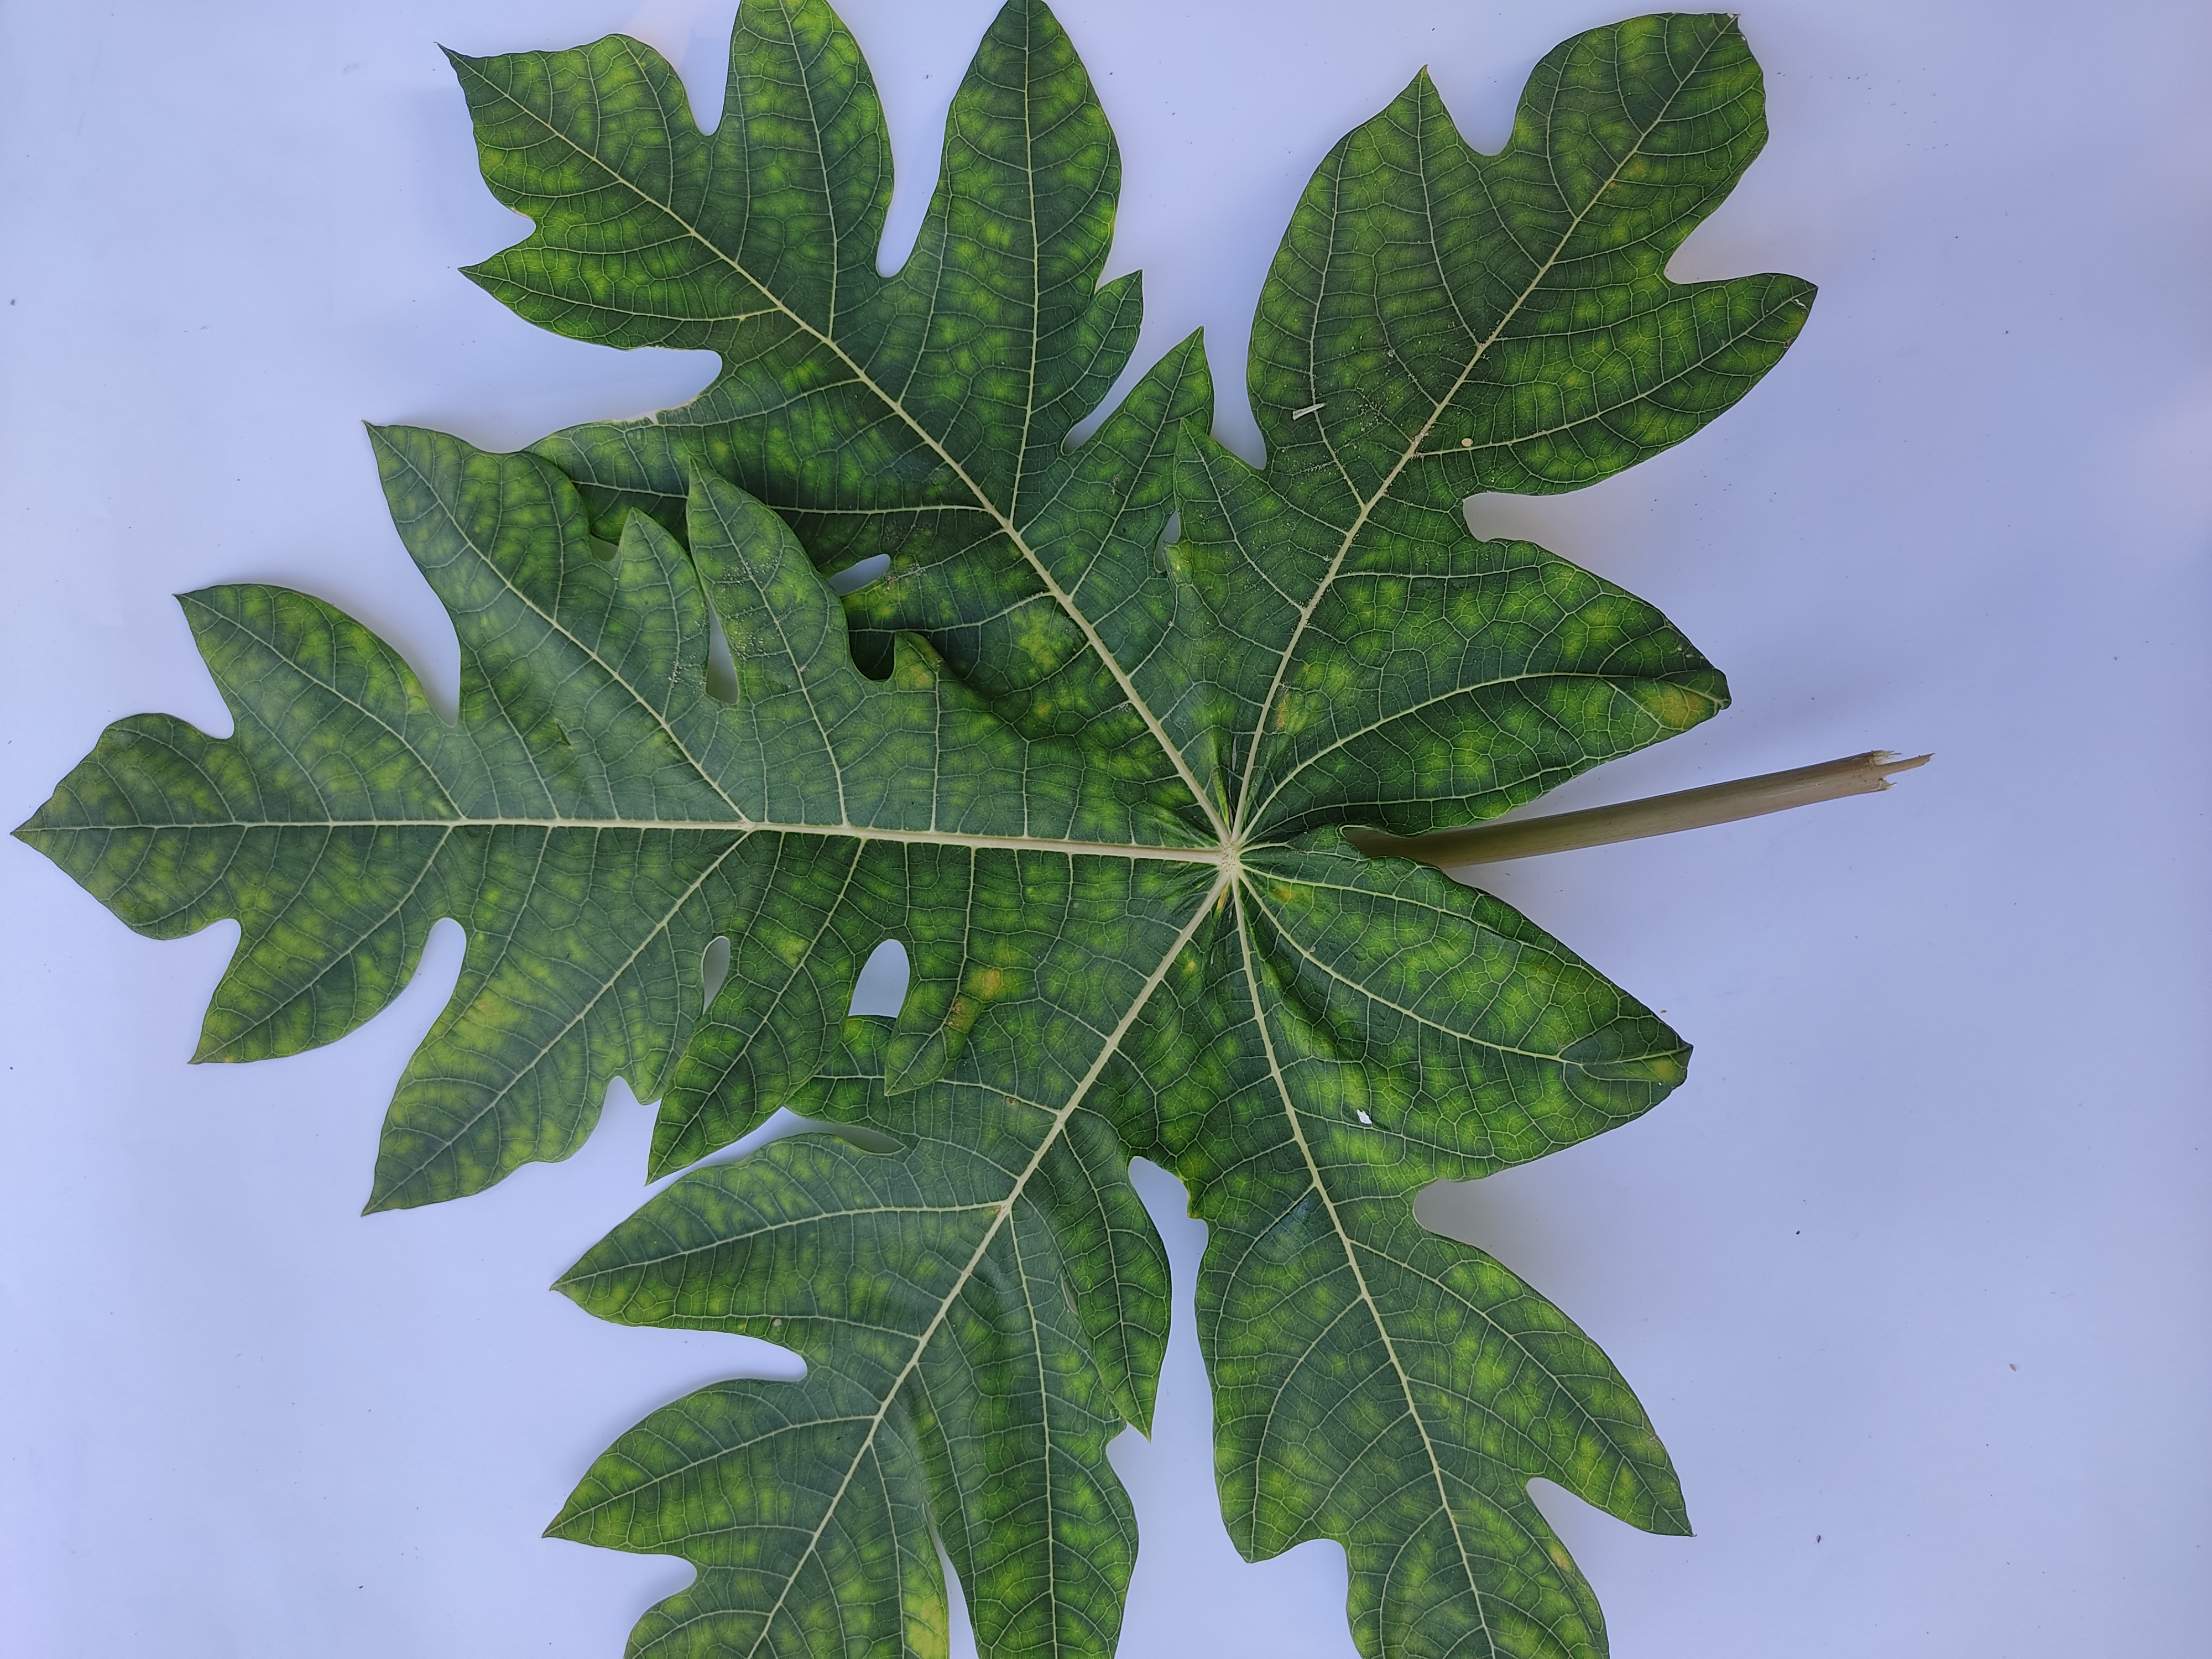
Label: Ring Spot